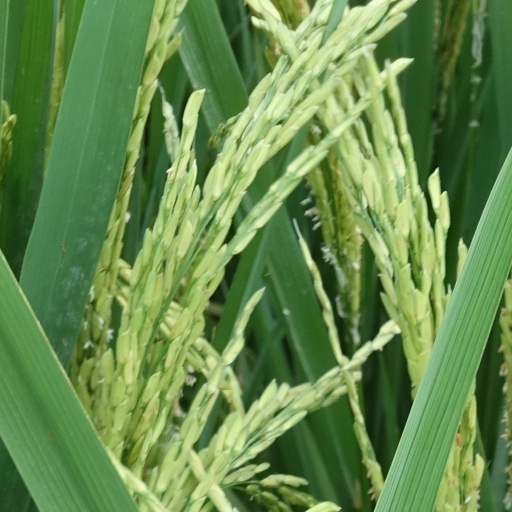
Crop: rice